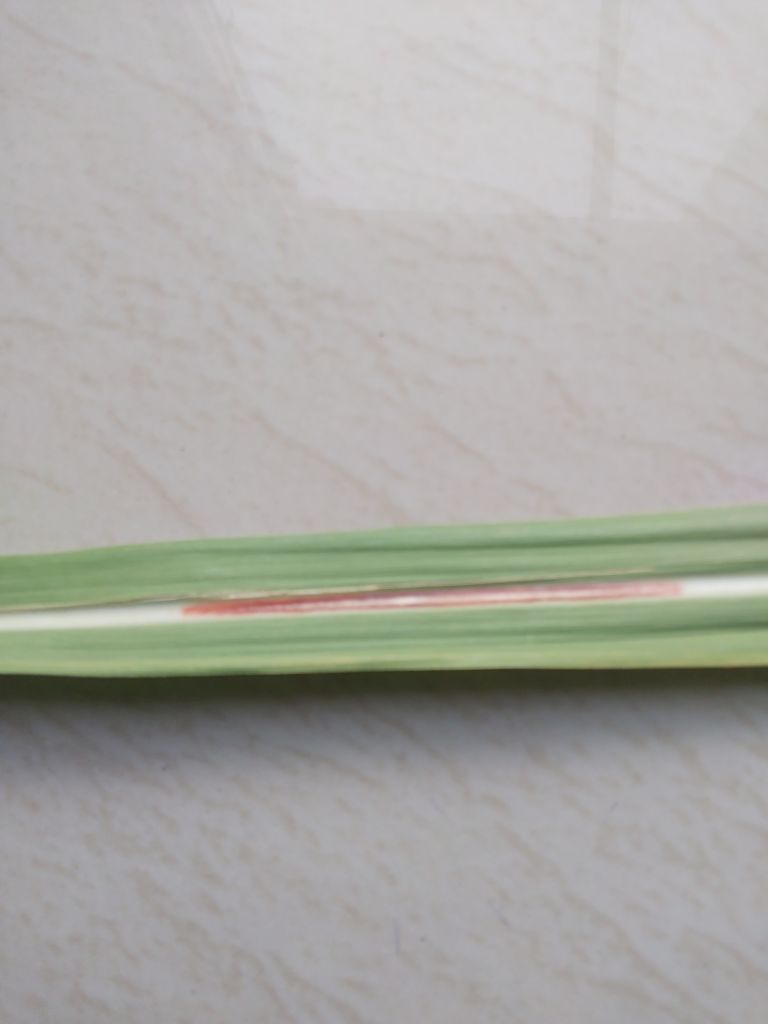
Label: Brown Spot